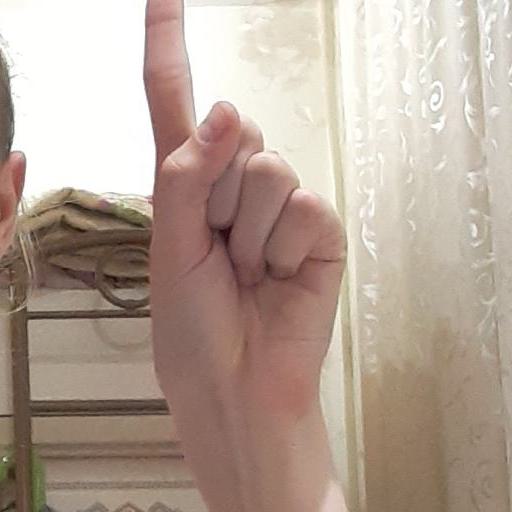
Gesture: one